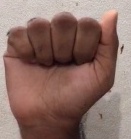
ASL sign: A